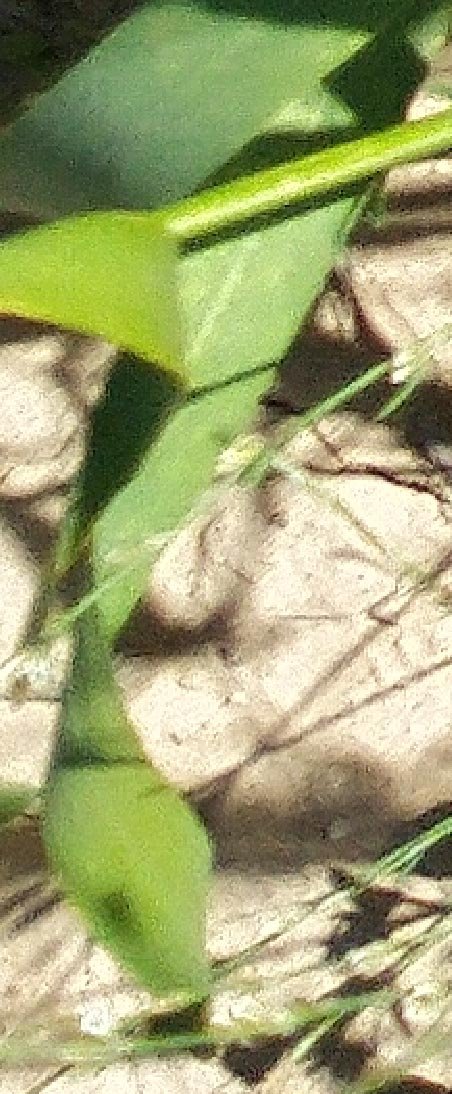
Label: Wheat___Healthy